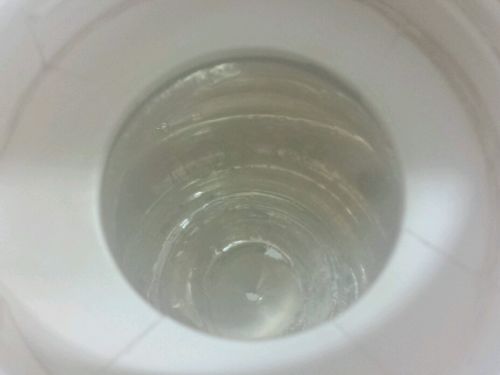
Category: coffee maker